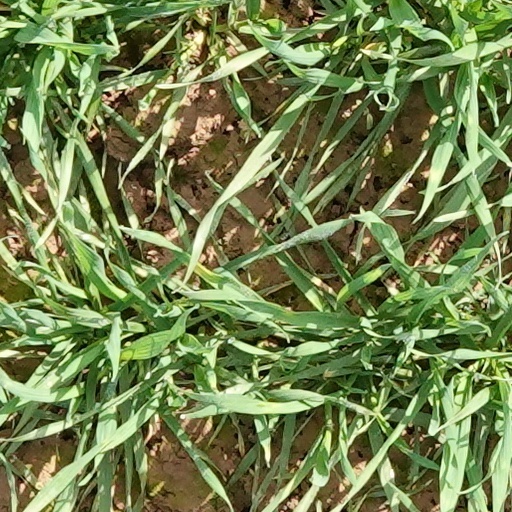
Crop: wheat